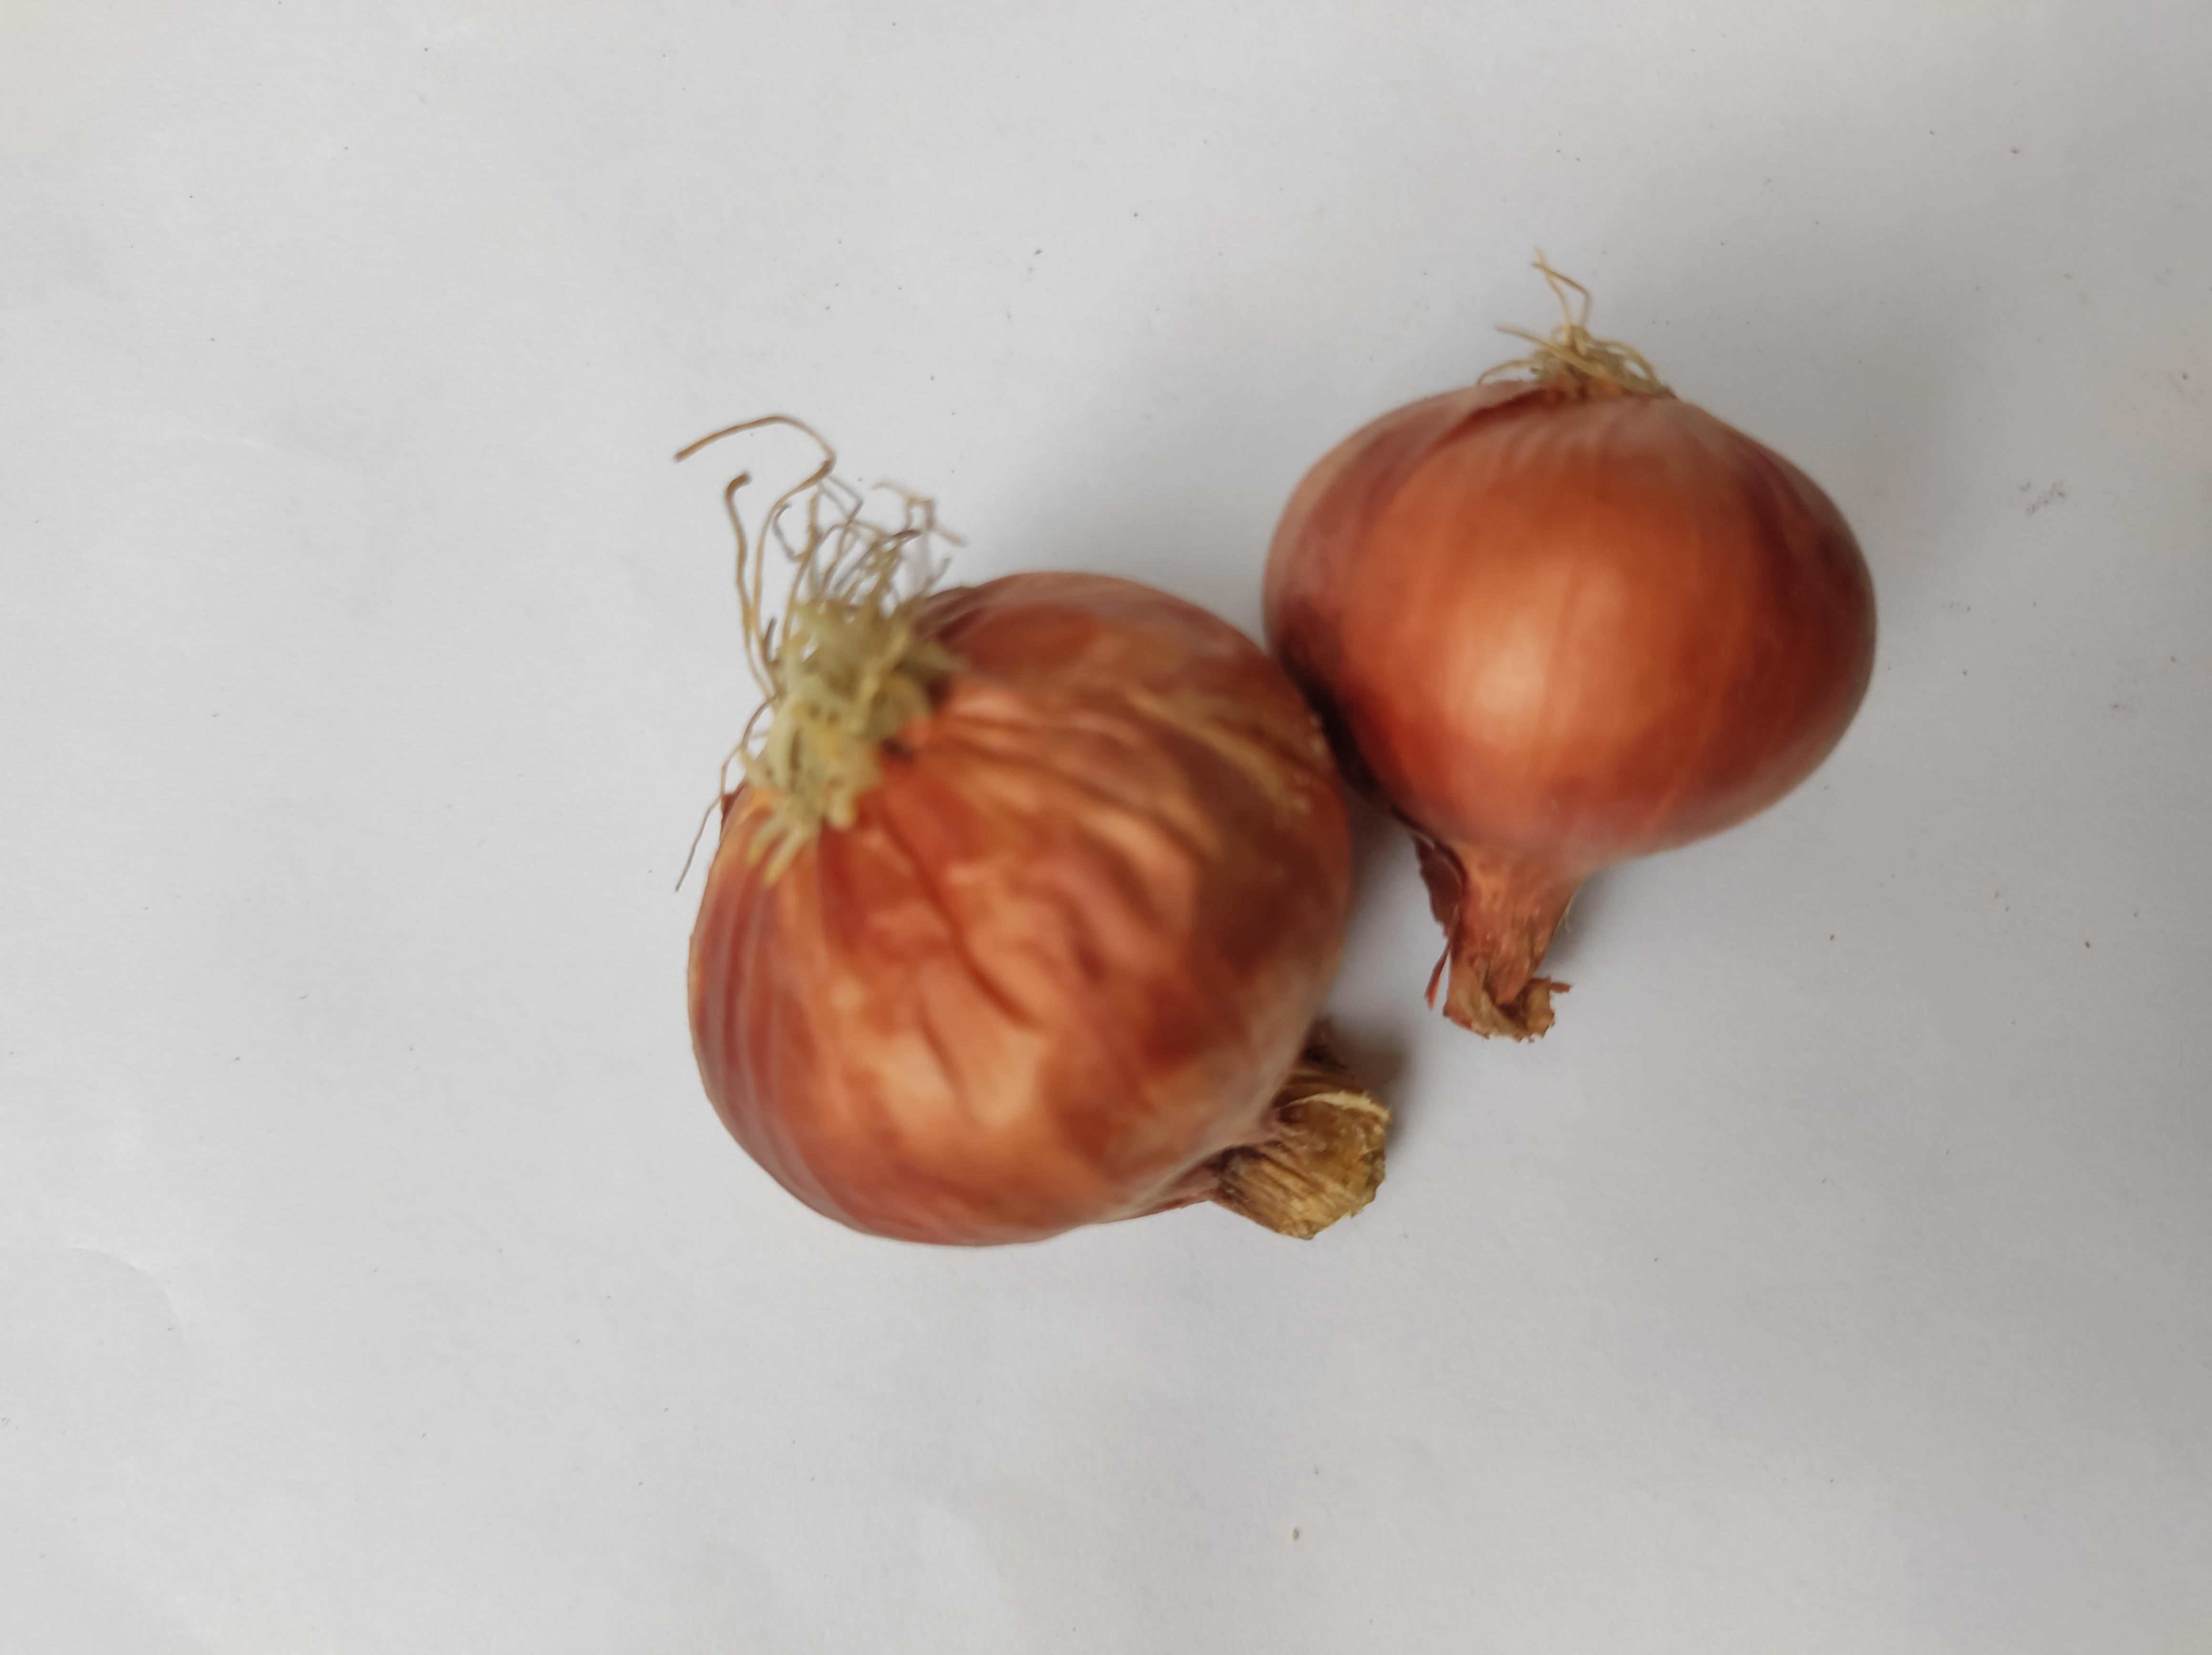
Label: Onion